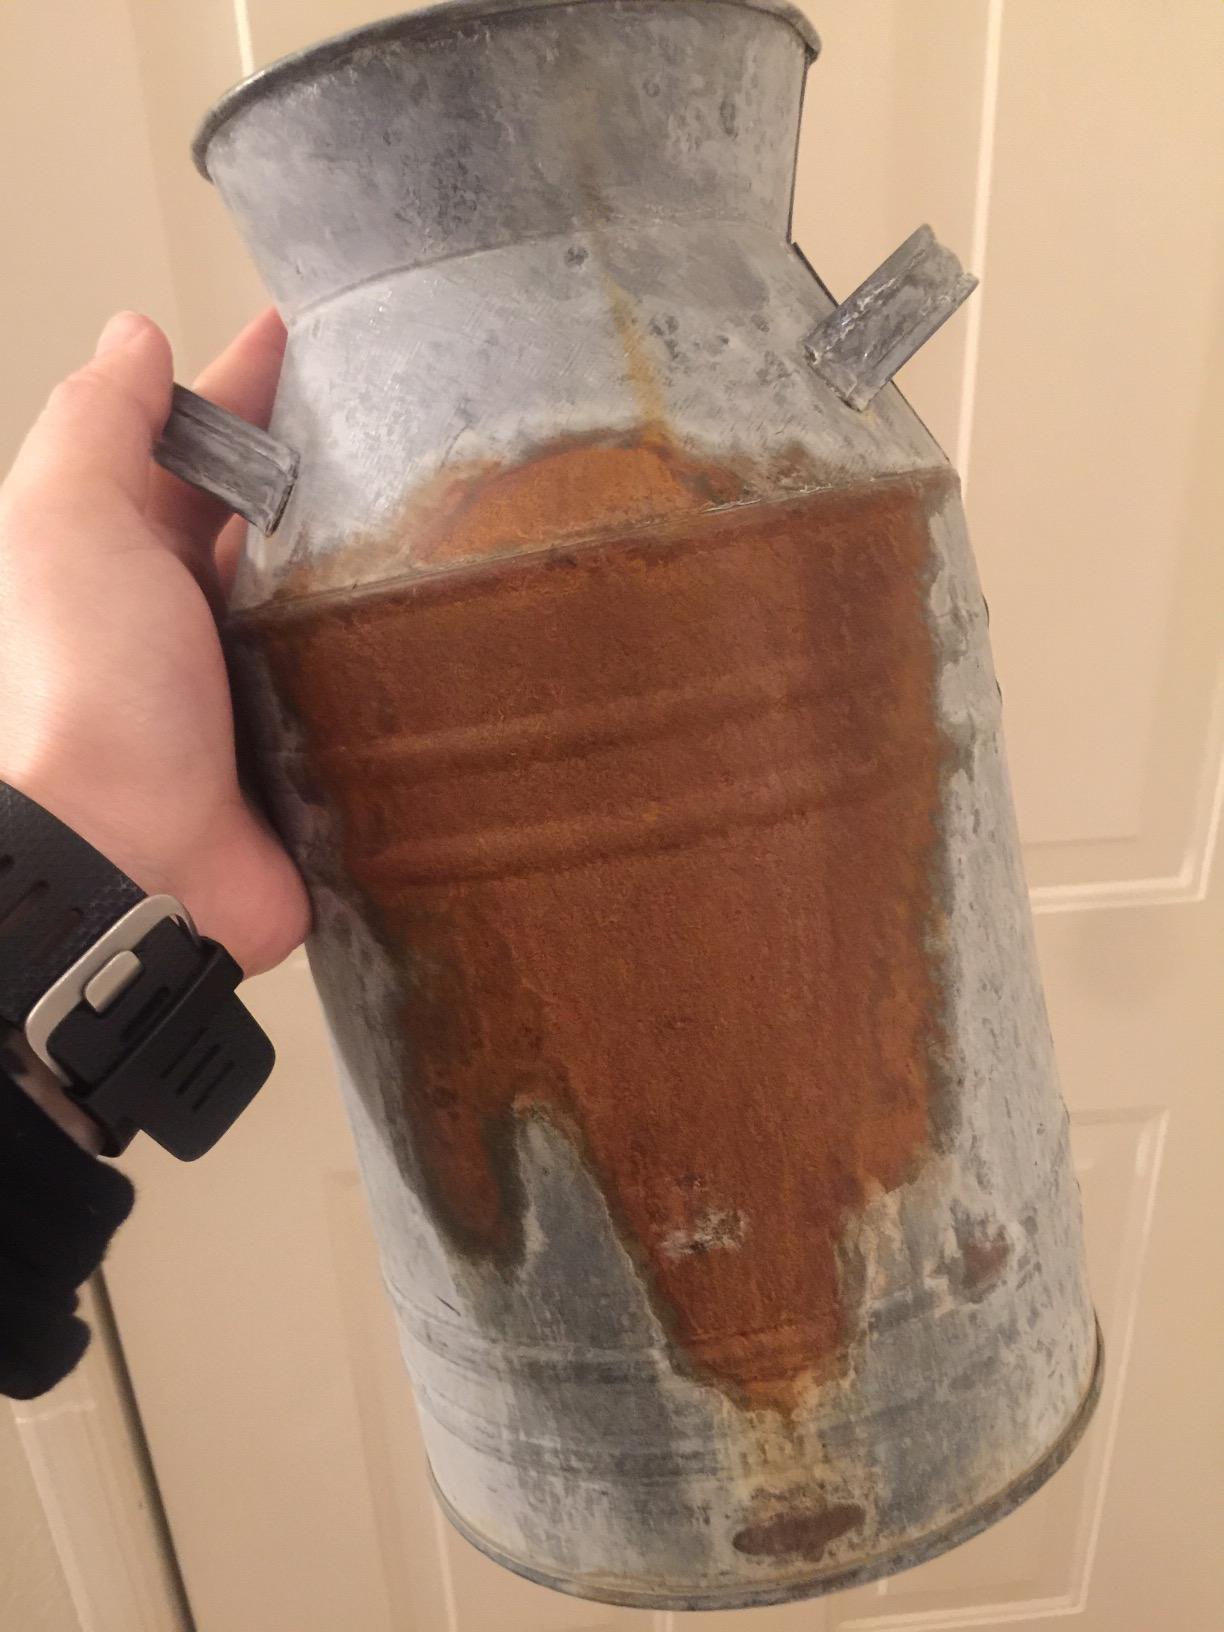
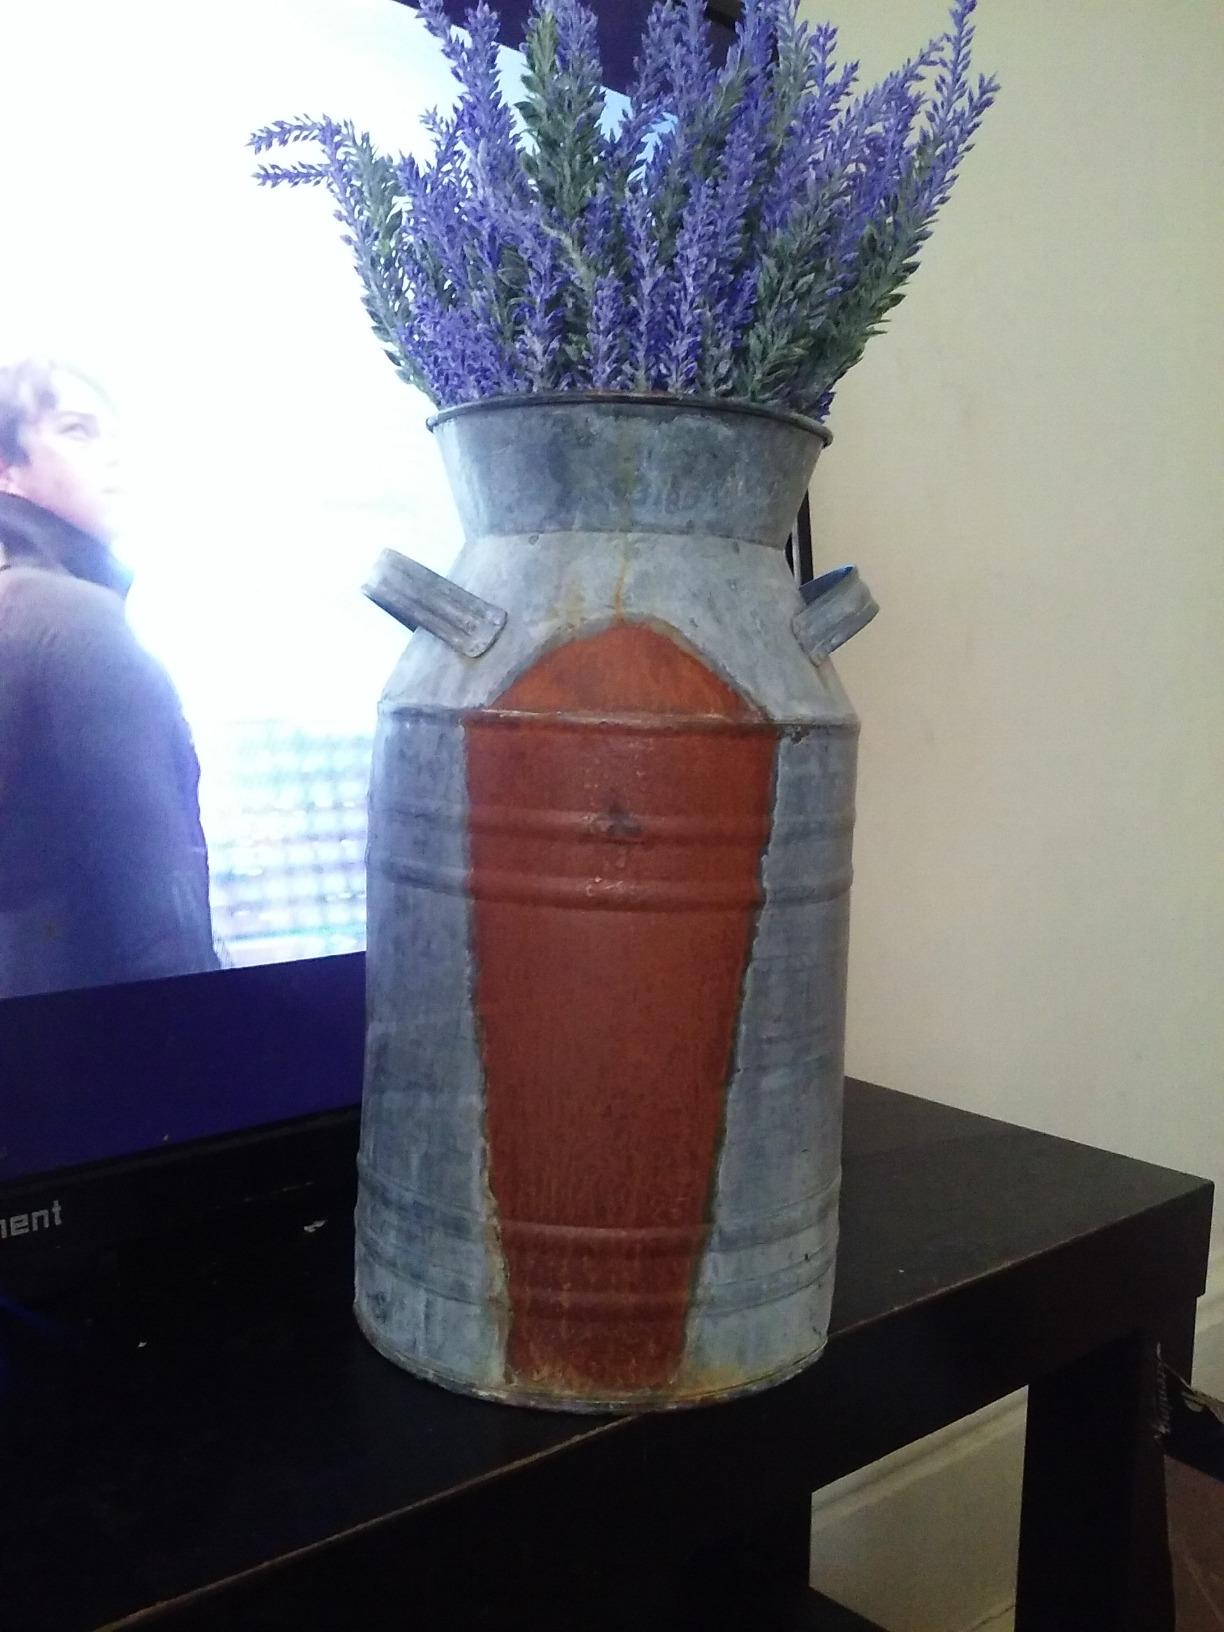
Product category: vase
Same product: yes